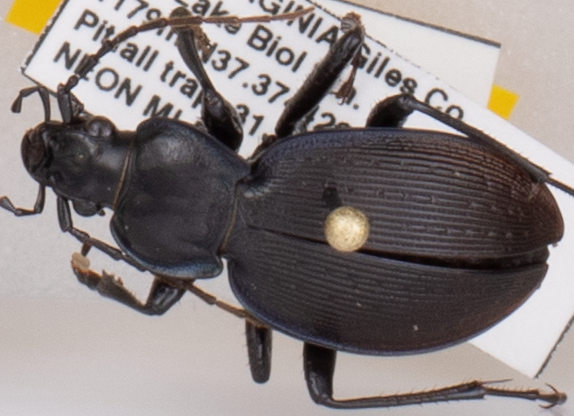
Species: Carabus goryi
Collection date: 2018-07-31
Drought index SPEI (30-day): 0.41
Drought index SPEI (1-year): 0.428
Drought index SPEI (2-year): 0.476